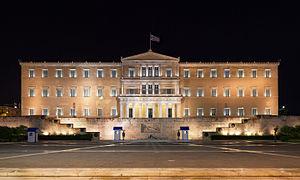
Le Parlement grec ou Voulí est le parlement monocaméral de la Grèce, composé de 300 députés élus pour un mandat de quatre ans au suffrage universel direct par les citoyens grecs.